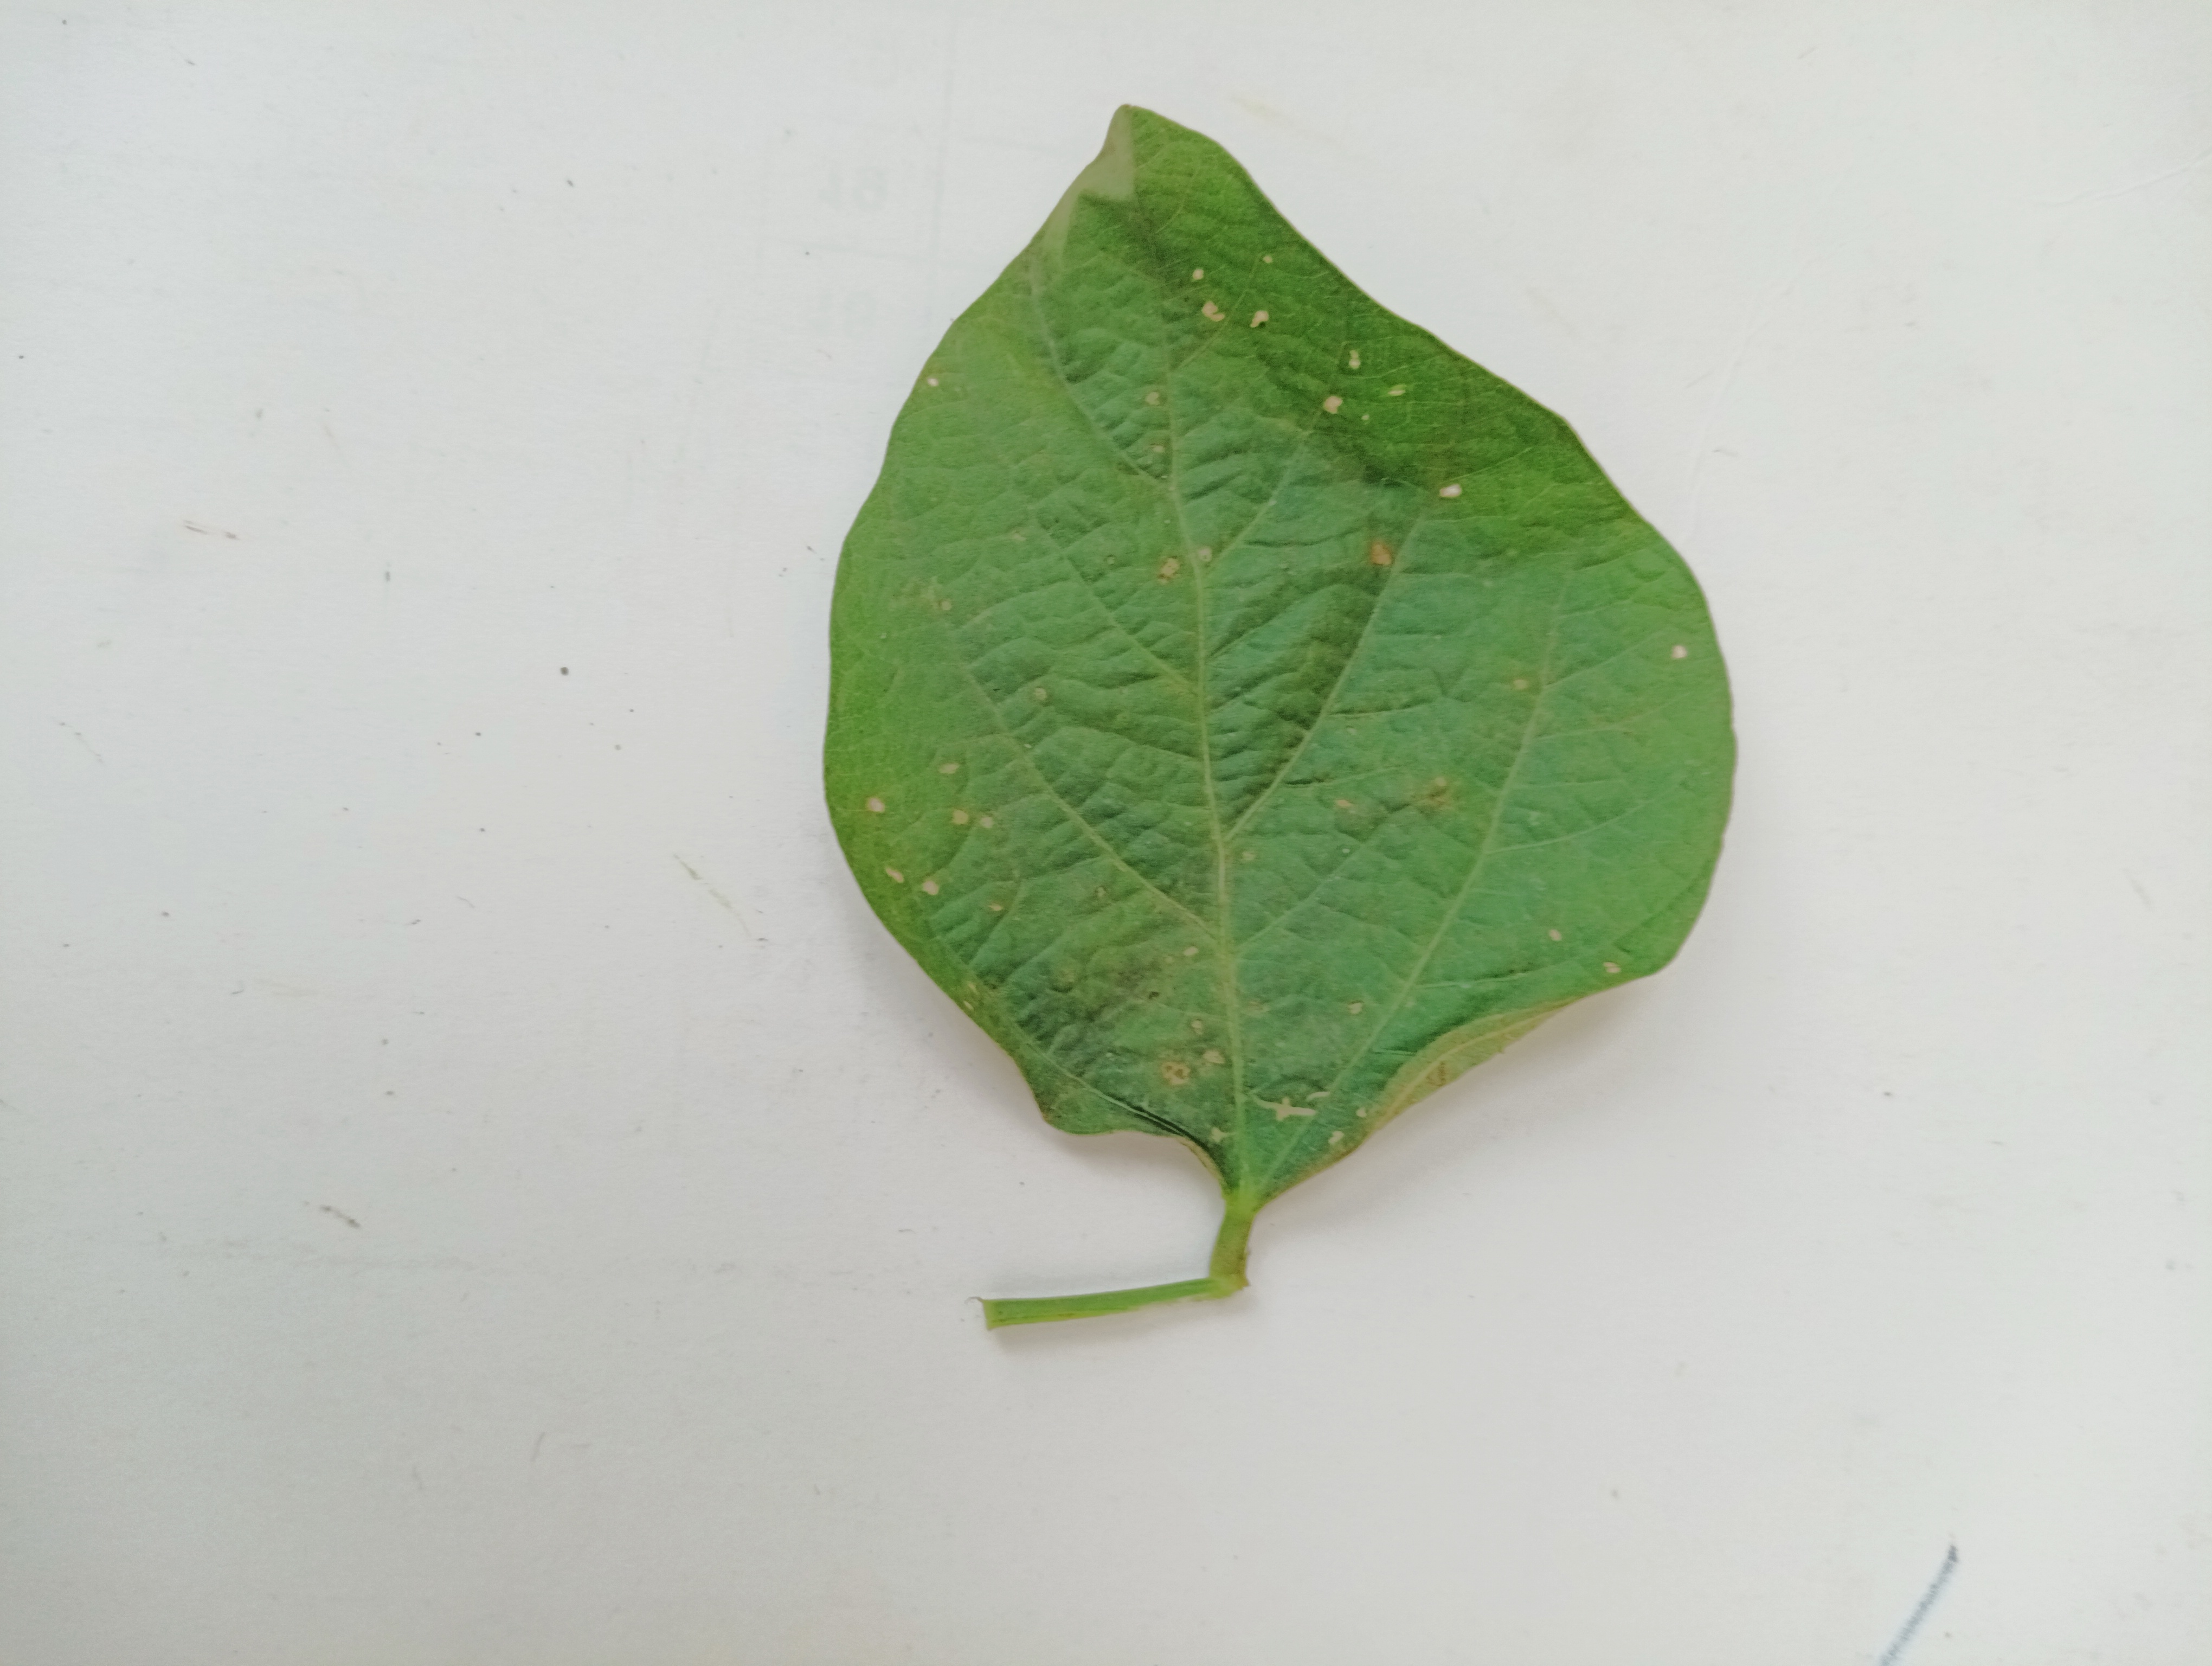
Label: Bacterial leaf Blight